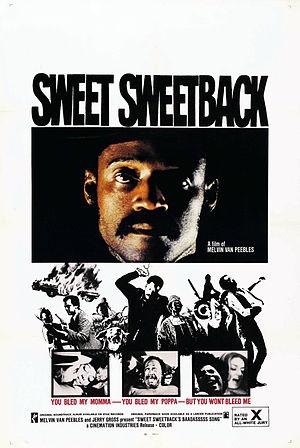
Sweet Sweetback's Baadasssss Song est un film de guérilla américain écrit, réalisé et produit par Melvin Van Peebles, qui a également composé la bande originale. Selon le magazine Variety, le film a réussi à convaincre l'industrie hollywoodienne que des films militants pouvaient être extrêmement rentables, menant à la création du genre blaxploitation, bien que certains considèrent au contraire que le film de Van Peebles n'est pas à lister dans ce genre.